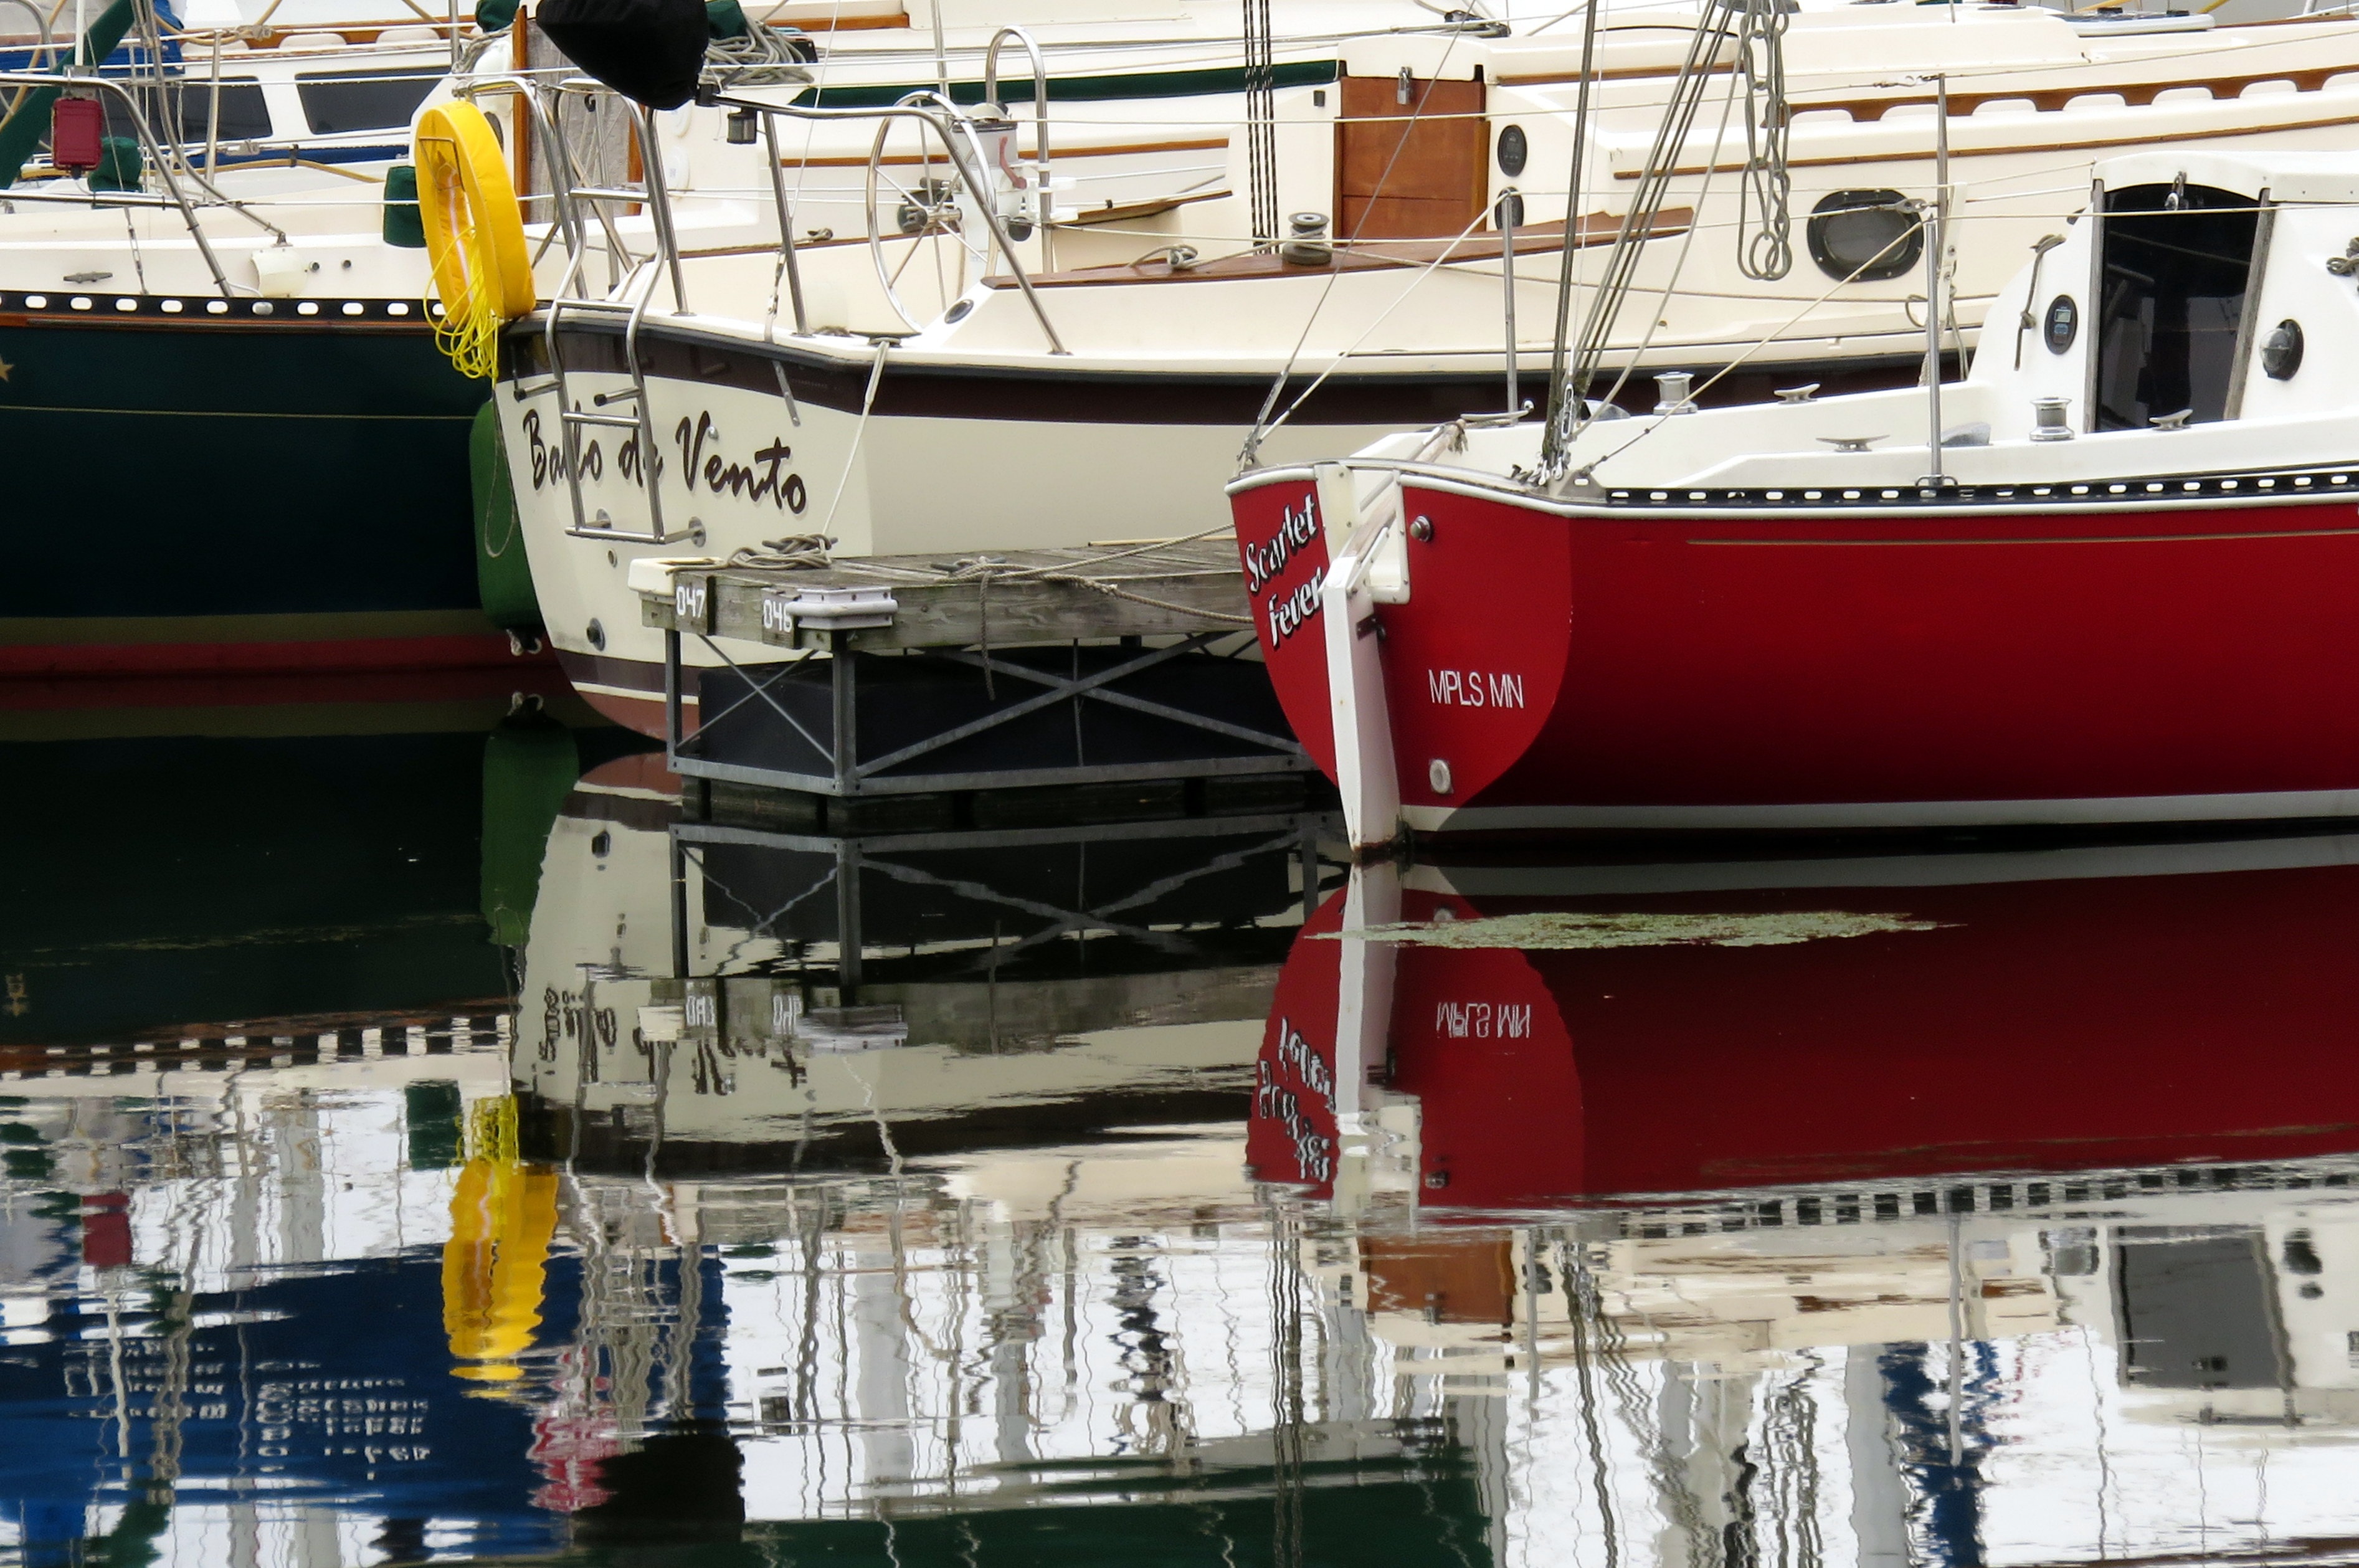
water, dock, boat, pier, ship, summer, vacation, transportation, vehicle, mast, sailing, bay, harbor, harbour, marina, port, sailboat, ferry, nautical, boating, boats, sail, reflections, watercraft, fishing vessel, passenger ship, freight transport